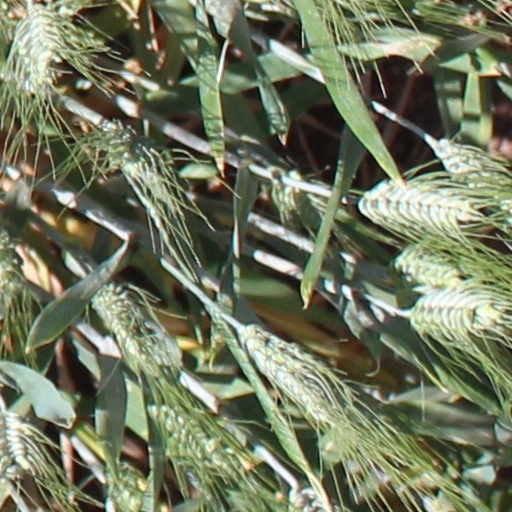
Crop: wheat